David Yates

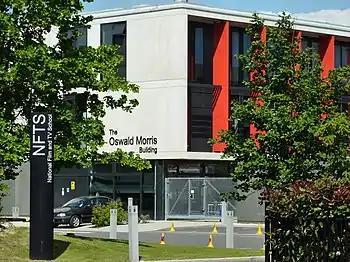
The National Film and Television School, where Yates trained as a director

In 1988, Yates made his first film "When I Was a Girl" in Swindon. The film entered the festival circuit where it was named Best Short Film at the San Francisco International Film Festival. It contributed towards Yates's acceptance into the National Film and Television School in 1989 and led to the BBC hiring him to direct "Oranges and Lemons", a short drama film in 1991. Before completing film school, he began to direct, produce and write the screenplay to the dramatic short "The Weaver's Wife". He also made his fourth short film, "Good Looks", which was presented at the Chicago International Film Festival. After graduating in 1992, Yates directed an episode of the film studies programme "Moving Pictures".